Apple's EU tax dispute

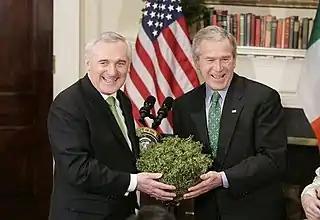
On 14 September 2016, former Irish Taoiseach Bertie Ahern (from 1997 to 2008) said that the Irish Revenue Commissioners kept the Apple 1991 and 2007 tax rulings secret from the Irish Cabinet.

On 23 December 1980, Apple opened production facilities in Holyhill, Cork. By 1990, the number of jobs had grown from 700 jobs to 1000 permanent jobs, as well as 500 sub-contractors. Interview excerpts, published by European Commission, found that this information was used in the way of background information by a tax adviser representing Apple during meetings with Apple in 1990.